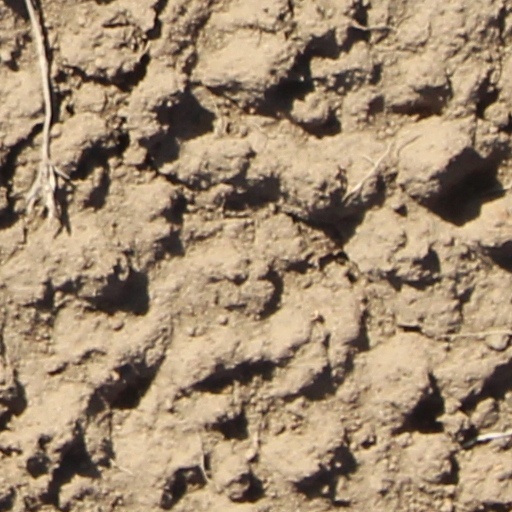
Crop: wheat